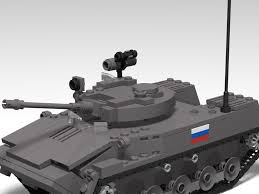
Label: BMD